Rangers F.C. supporters

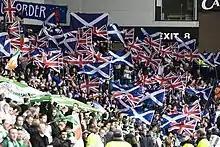
Rangers supporters with a flag display including the Scottish Saltire and the Union Jack at an Old Firm match, 2008

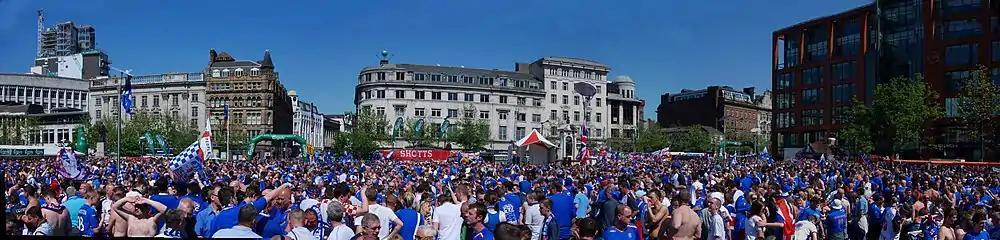
A panorama of Rangers supporters at the 2008 UEFA Cup final, in the Piccadilly Gardens fan zone. This picture was taken during the day before the match against Zenit Saint Petersburg on 14 May 2008.

Rangers Football Club is a Scottish football club based in the city of Glasgow.